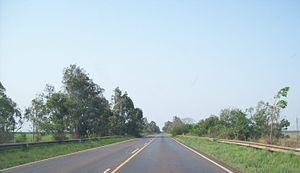
La Ruta Nacional 14 Geneneral José Gervasio Artigas est une route d'Argentine. Elle commence dans la localité de Ceibas, dans la province d'Entre Ríos, à son embranchement sur la route nationale 12, et borde longuement le río Uruguay. Elle se termine dans la ville de Bernardo de Irigoyen, dans la province de Misiones. C'est une des routes les plus fréquentées du pays, étant donné qu'elle est le point d'entrée de presque tout le trafic routier commercial entre le Brésil d'une part et l'Argentine et le Chili d'autre part.